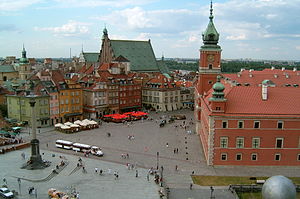
Originaltro rekonstruktion / Galleri
Originaltro rekonstruktion betegner den arkitektoniske praksis efter et kortere eller længere åremål at bygge så nøjagtige kopier som muligt af bygninger, der er fuldstændigt eller næsten fuldstændigt ødelagt gennem krig, naturkatastrofer, sammenstyrtninger eller – eventuelt politisk motiverede – nedrivninger. Originaltro rekonstruktion har været udbredt i mange europæiske lande siden begyndelsen af 1900-tallet og foretages sædvanligvis, hvis den pågældende bygning har været central og identitetsskabende for stedet. Fremgangsmåden kræver et stort kendskab til den ødelagte bygning.